Rutger Bregman

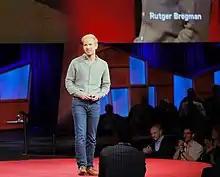
A TED Talk by Rutger Bregman in 2017

In a TED presentation titled "Poverty Isn't a Lack of Character; It's a Lack of Cash" in April 2017, Bregman argued for a universal basic income as the solution to end poverty.